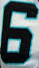
Number: 6